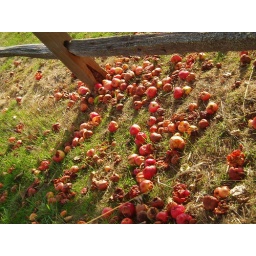
Fallen apples from a tree located within the boundaries of the cemetery.